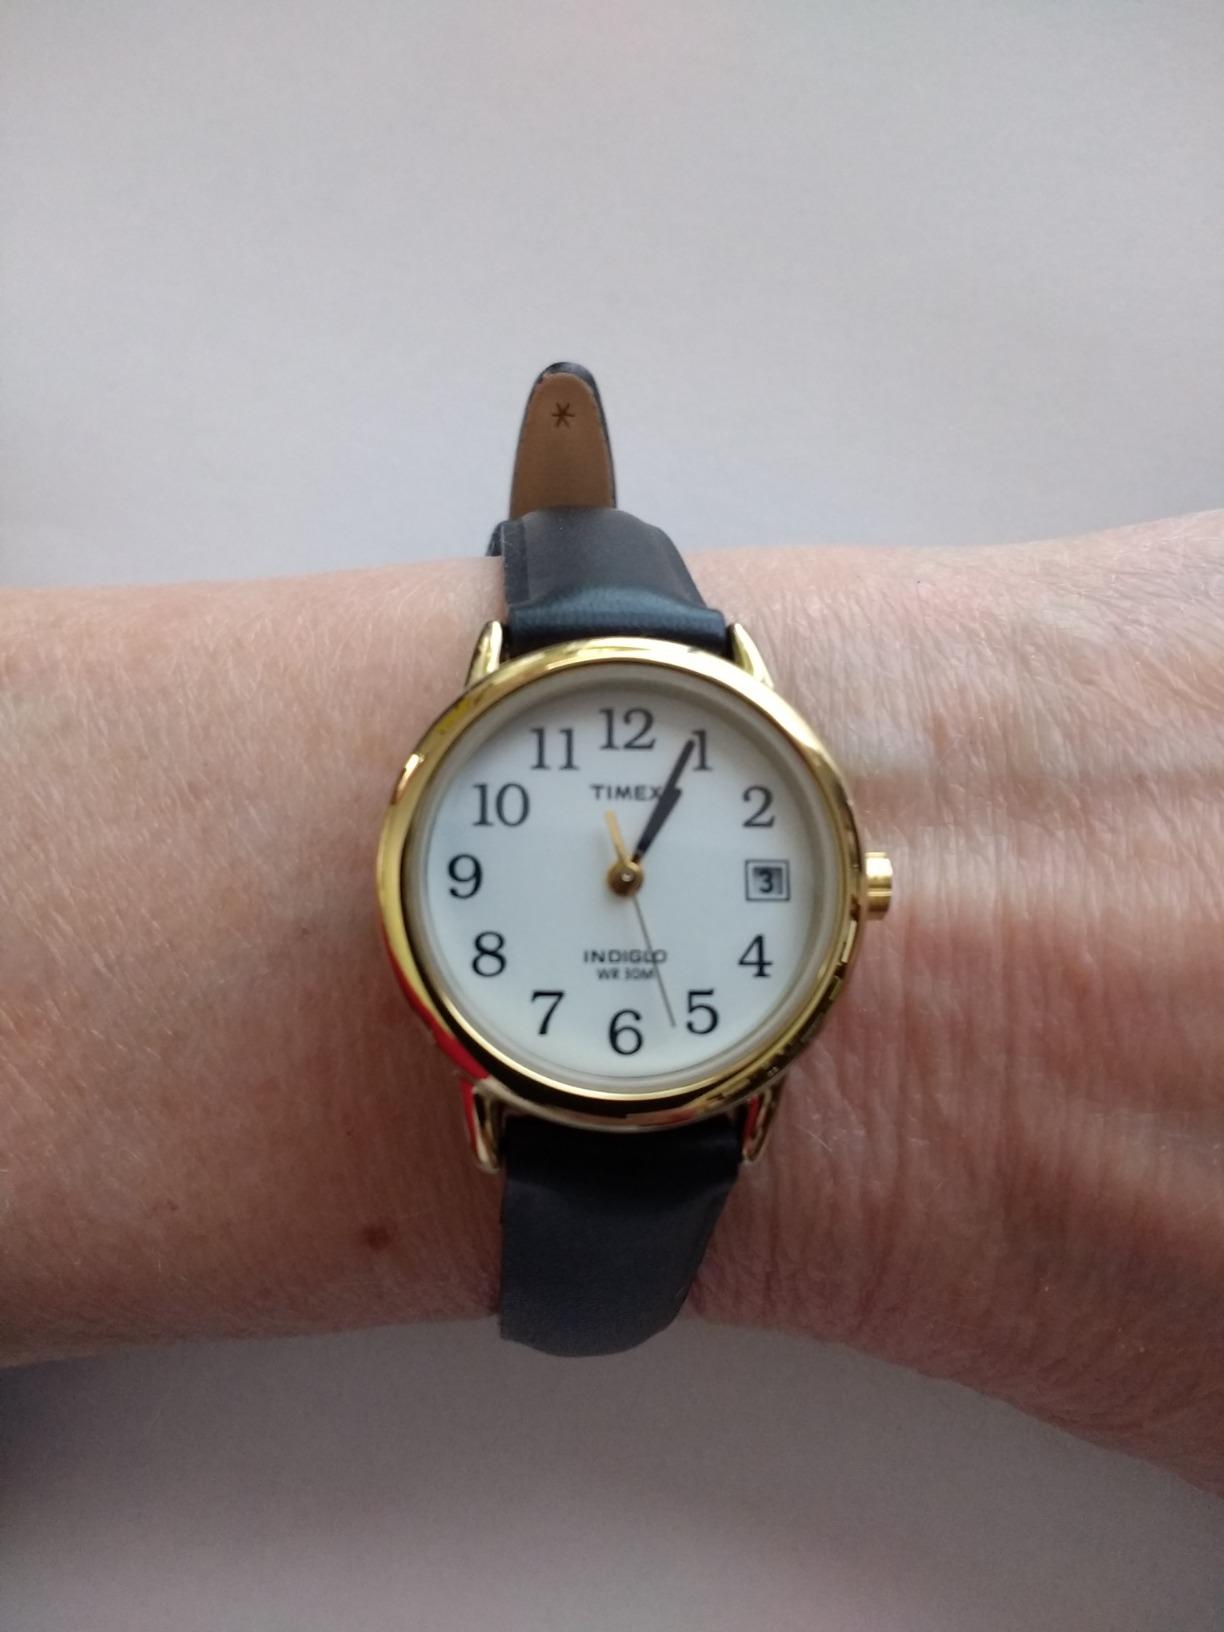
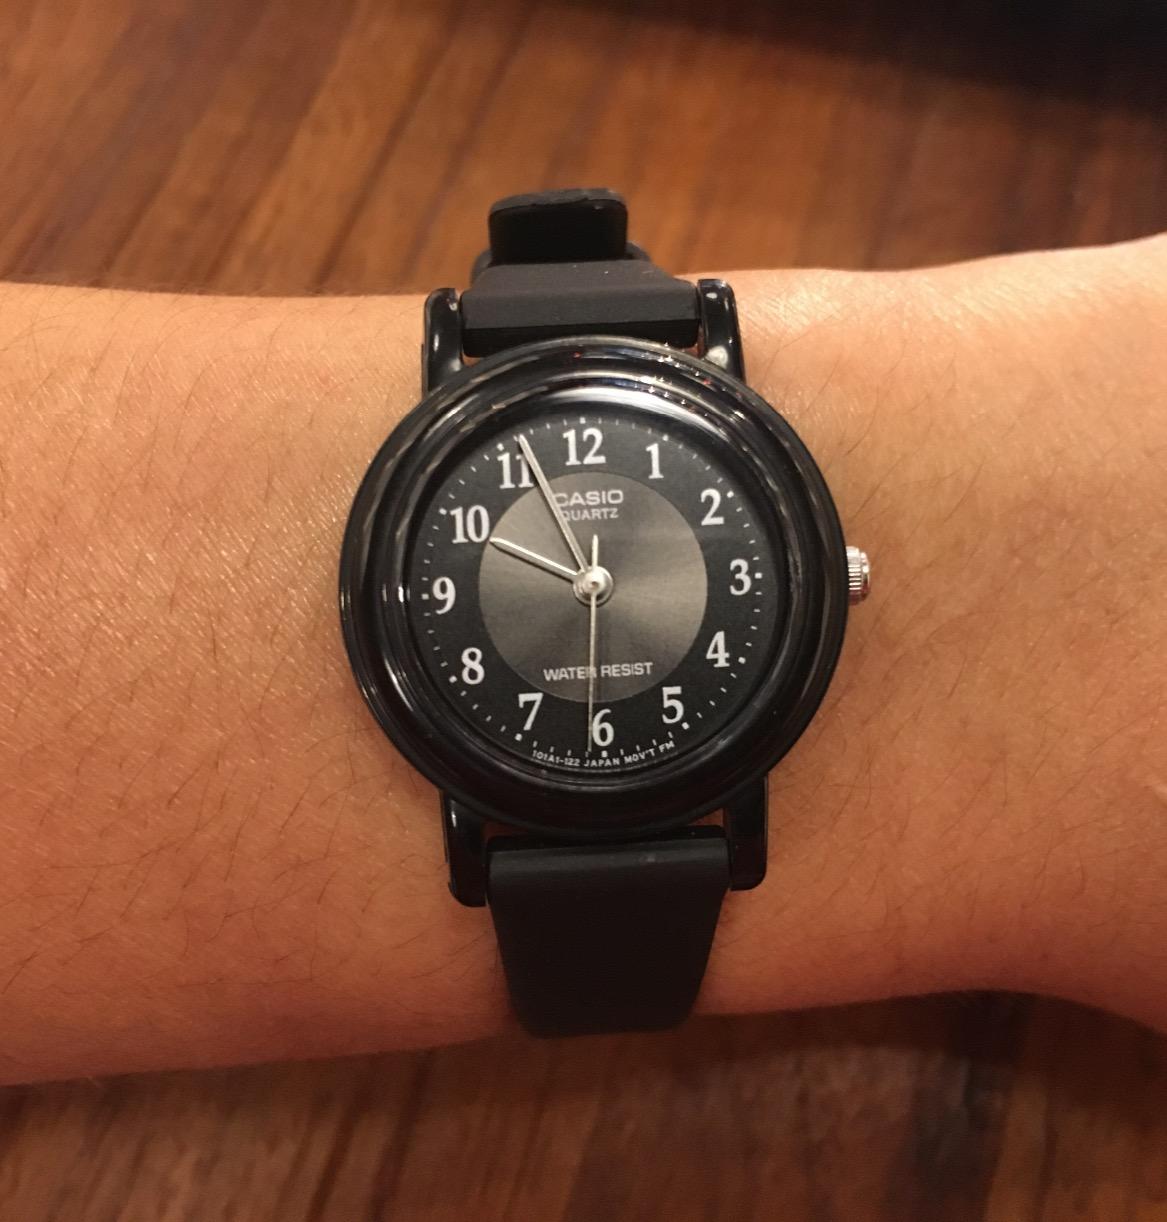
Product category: accessories_watch
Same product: no